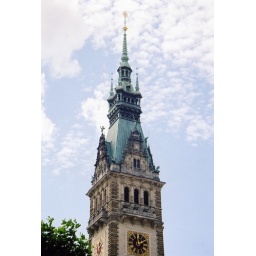
I think this was a tower from the city hall in Hamburg, Germany.  The building was very ornate.